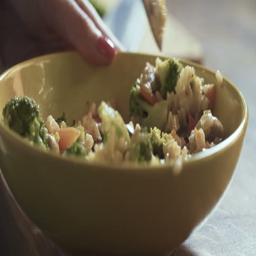
a chef mixing rice with vegetables in the dish , close up , slow motion